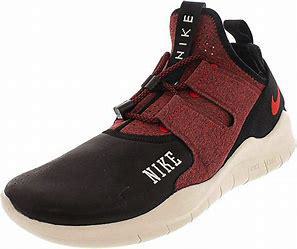
Brand: Nike
Model: Free RN 2018